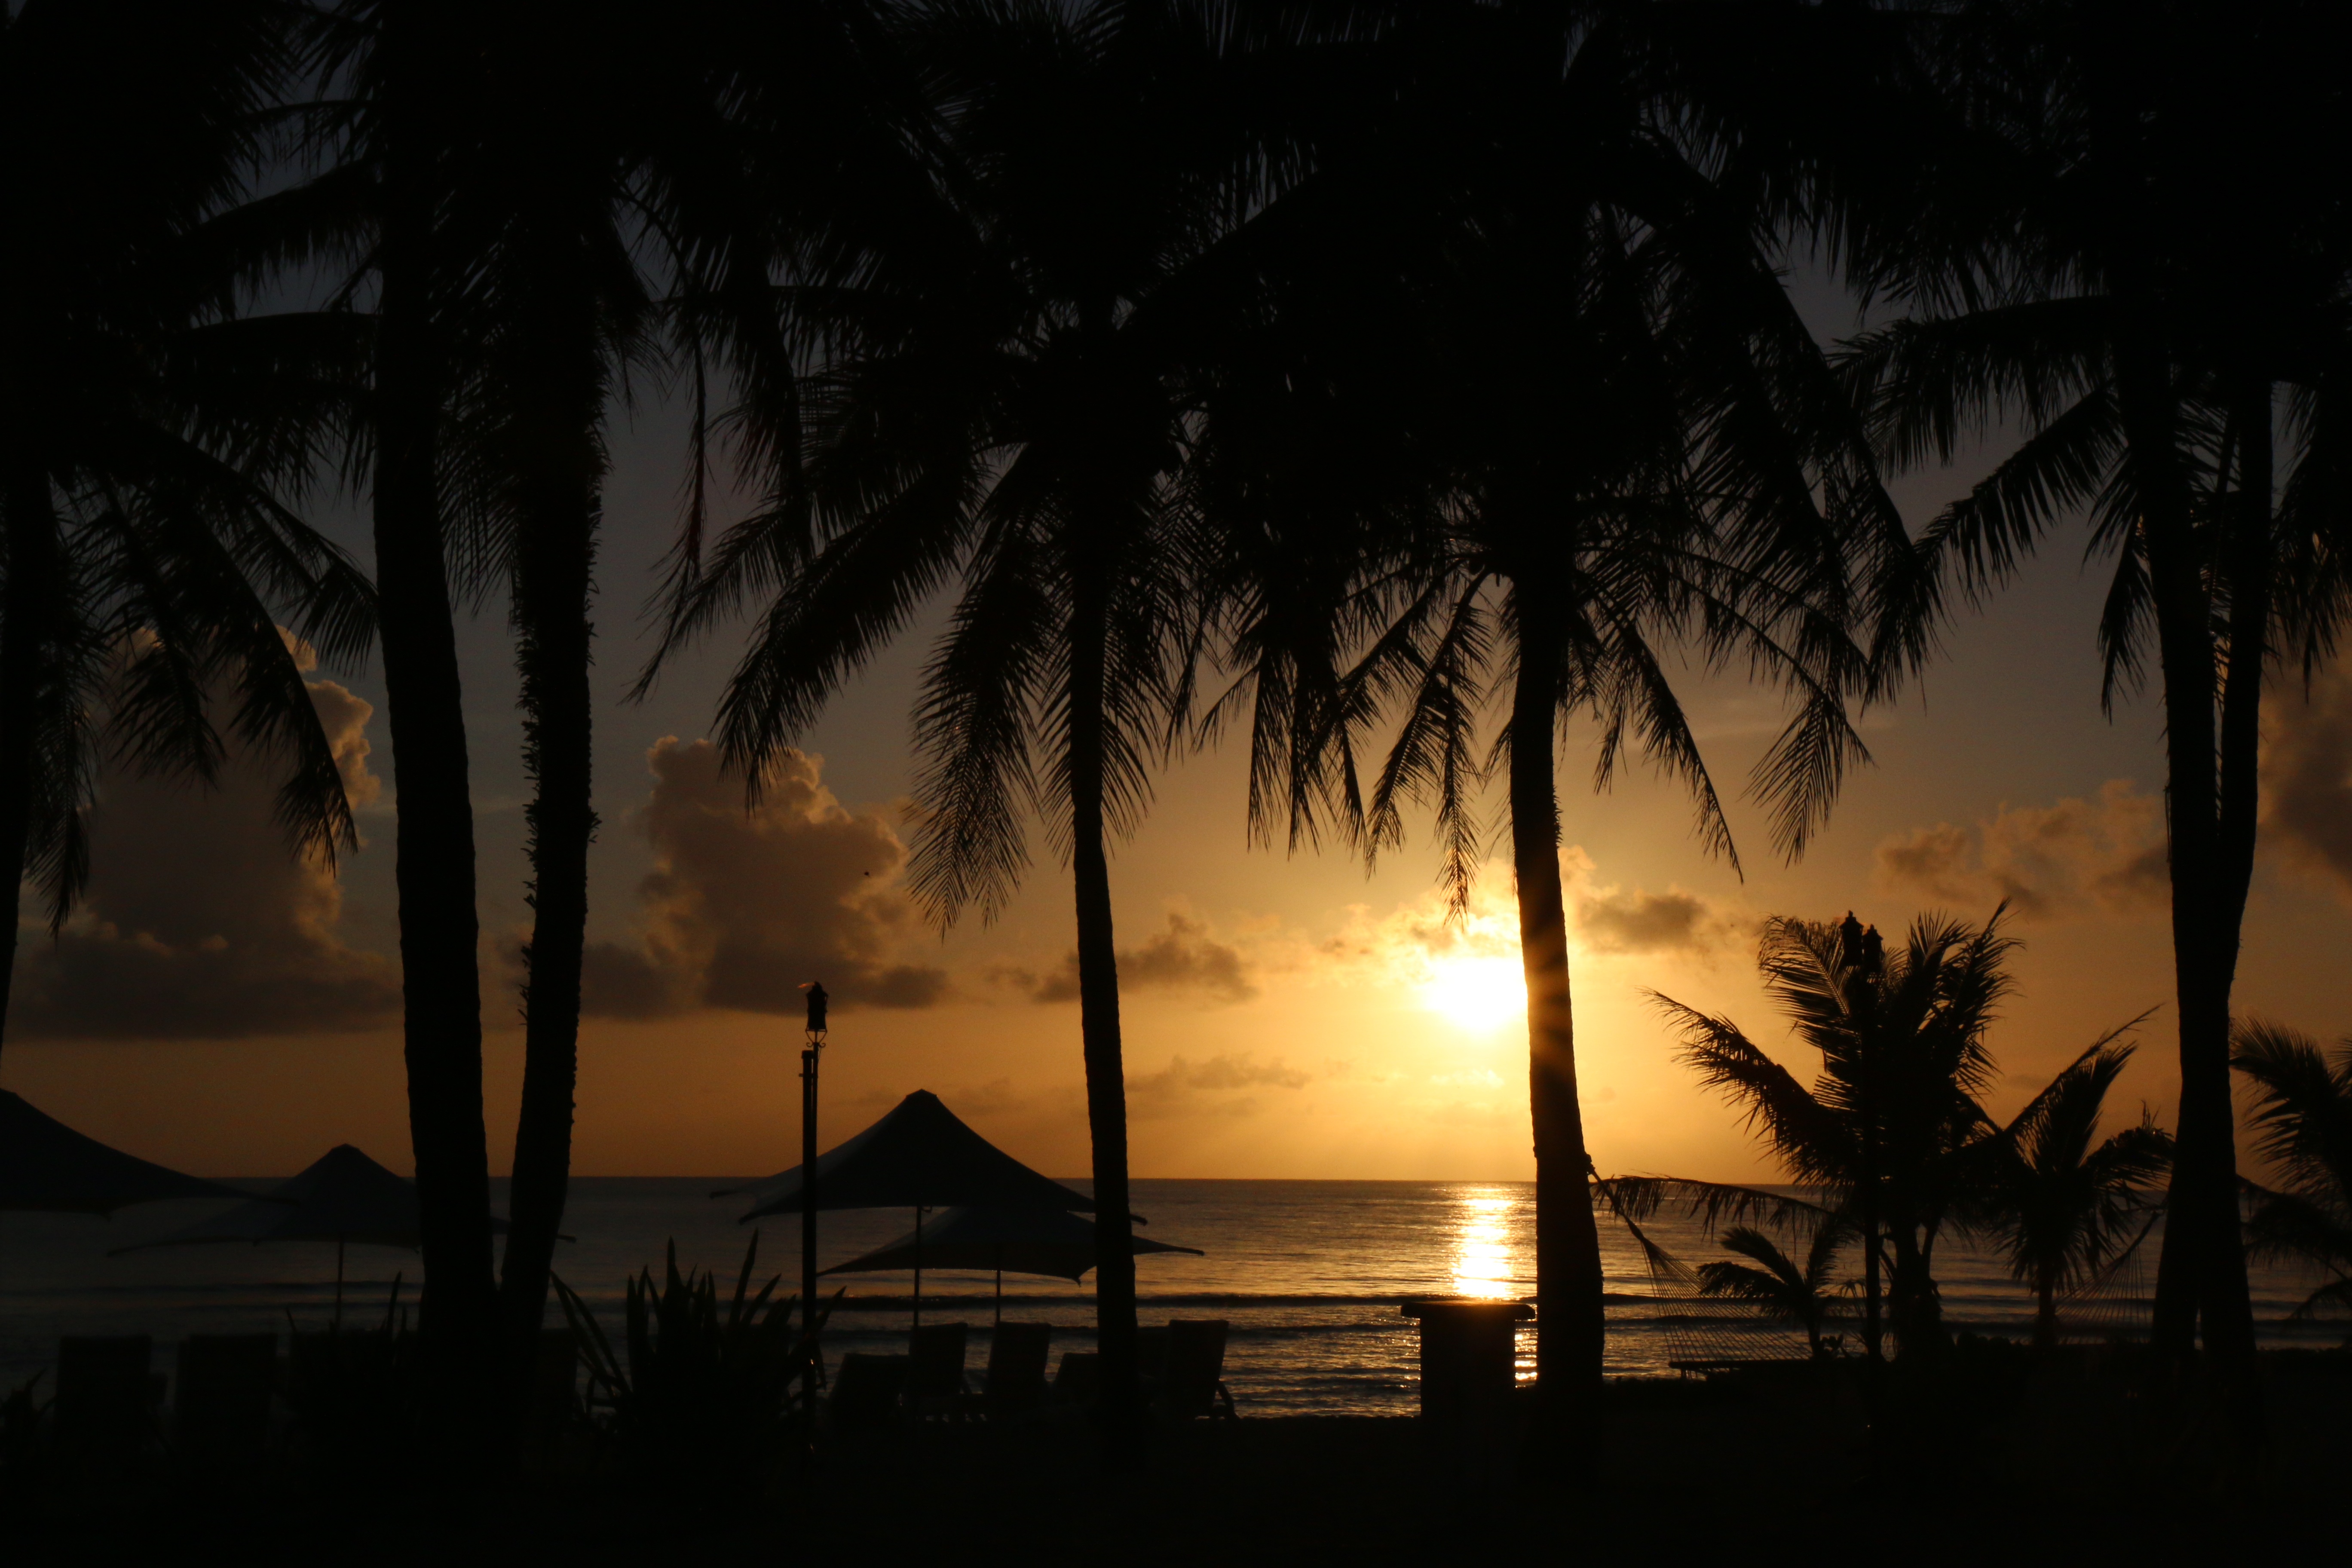
beach, tree, nature, sunrise, sunset, night, palm tree, sunlight, morning, dawn, dusk, evening, woody plant, arecales, palm family